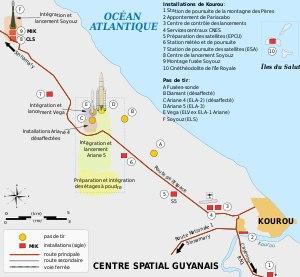
Soyouz est un lanceur soviétique puis russe dont la conception remonte aux années 1950 et qui fut utilisé initialement pour lancer les vaisseaux avec équipage du programme Soyouz. Ce lanceur, d'un peu plus de 310 tonnes et 46 mètres de haut, peut placer une charge utile de plus de 7 tonnes en orbite terrestre basse depuis les cosmodromes russes. Il est notamment utilisé de nos jours pour mettre en orbite des satellites militaires russes, les équipages de la Station spatiale internationale, lancer les vaisseaux cargo Progress qui ravitaillent la Station spatiale internationale et pour mettre sur orbite des satellites scientifiques russes ou européens. Grâce à sa fiabilité et son faible coût de production, il est toujours apprécié malgré la rusticité des techniques employées. À fin 2017, plus de 1 880 lanceurs Soyouz ont été lancés, avec un taux de réussite proche de 98 %. De juillet 2011 à mai 2020, le vaisseau Soyouz était le seul véhicule capable d'envoyer un équipage vers la station spatiale internationale.
La route de l'espace est une route goudronnée du réseau routier de Guyane qui dessert les différents ensembles de lancement du Centre spatial guyanais à partir de Cayenne, en Guyane, France. Elle fait partie de la route nationale 1 de Guyane qui suit le littoral de Cayenne à Saint-Laurent-du-Maroni en passant par Kourou.
L'Ensemble de lancement Vega est un ensemble de lancement de fusées spatiales située sur la base de lancement de Kourou en Guyane française construit en 1973. Créé à l'origine pour le lancement de fusées Europa 2, il est reconverti pour les fusées Ariane 1, 2 et 3 et prend alors l'appellation ELA-1 pour Ensemble de lancement Ariane 1. À la fin des années 2000 il subit un remaniement majeur pour permettre le lancement des fusées légères européennes Vega. Le premier tir du nouveau lanceur a eu lieu le 13 février 2012 depuis l'ensemble de lancement refondu baptisé ELV.